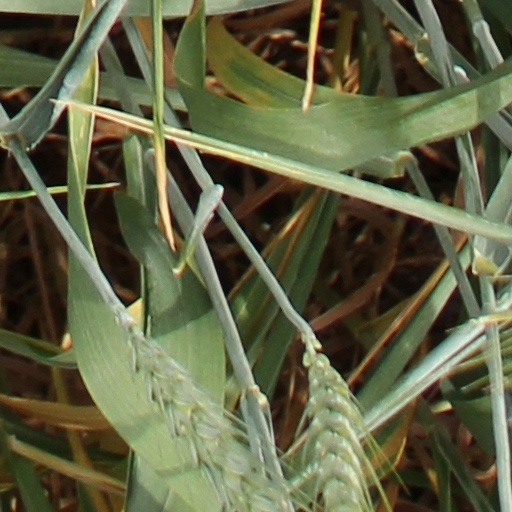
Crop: wheat